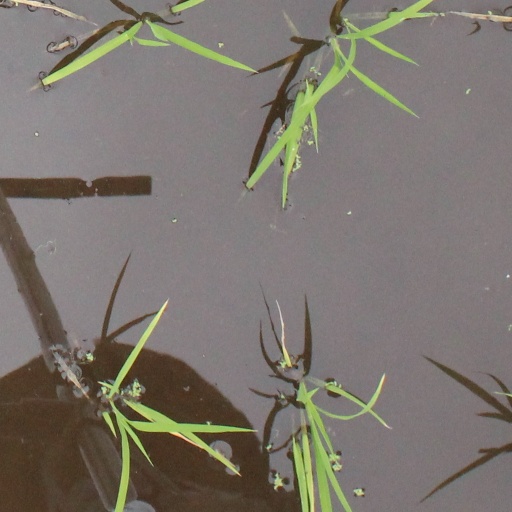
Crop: rice